Chinese Canadians in Greater Vancouver

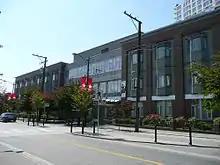
The SUCCESS Simon K.Y. Lee Seniors Care Home in Chinatown, Vancouver

There are people of Chinese ethnicity located throughout the city of Vancouver. 40% of the residents of a large portion of Southeast Vancouver are Chinese. The Granville and 49th area within South Vancouver also has a Chinese population. The Vancouver Chinatown is the largest Chinatown in Canada.